Martinair

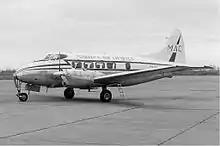
Martin's Air Charter de Havilland Dove in the early 1960s

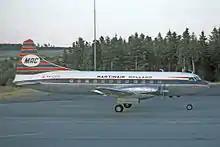
Martinair Convair 640 in 1967

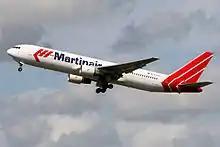
A Martinair Boeing 767-300ER passenger aircraft

The airline was founded on 24 May 1958 as Martin's Air Charter (MAC), by Martin Schröder and John Block, with one aircraft, a de Havilland Dove, and five employees. In 1963, Mr. Schröder sold 49% of the company to four equal shipping company shareholders (12.25% each, these eventually combining as Nedlloyd). KLM would later purchase the 50+% that Mr. Schröder owned, buying him out.